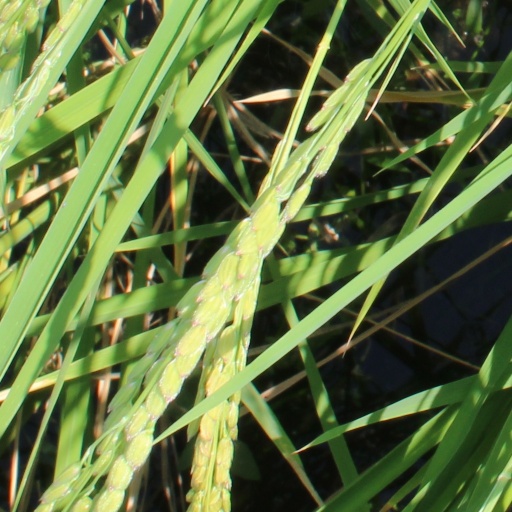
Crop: rice